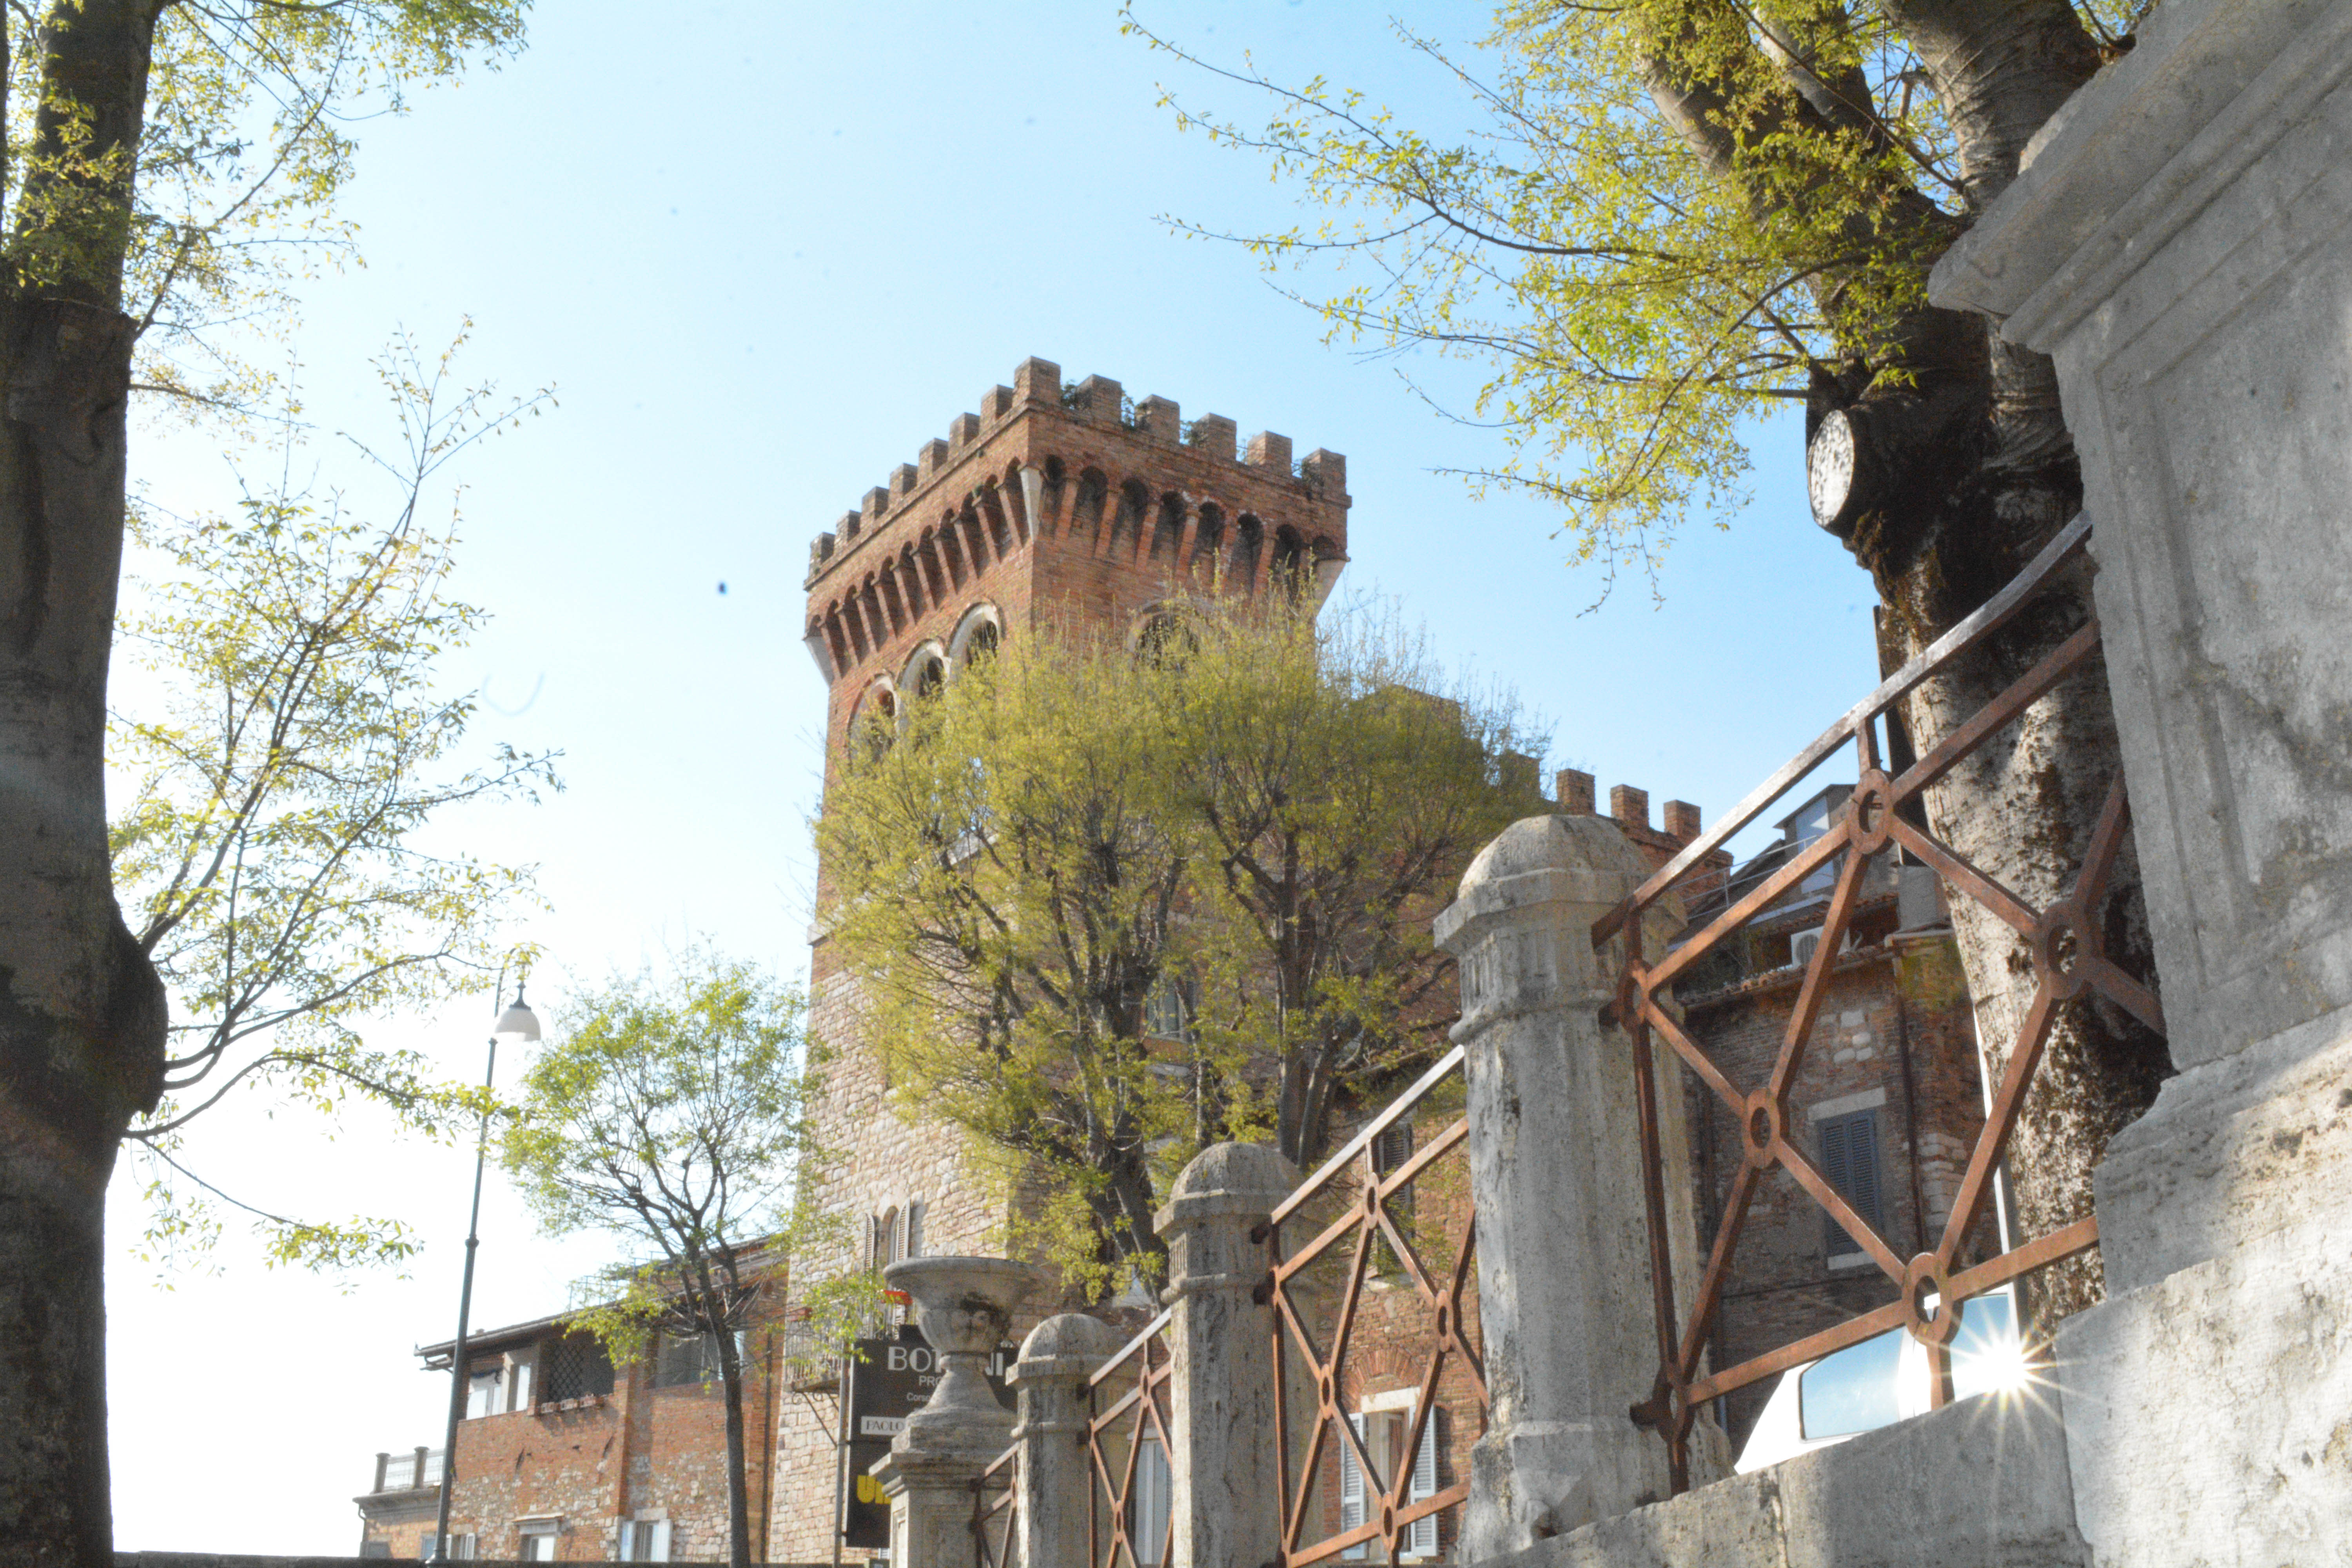
building, italy, tourism, place of worship, perugia, ancient history